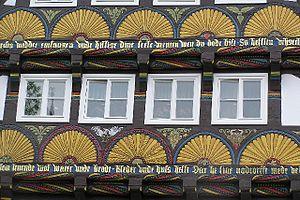
La colonie Alexandrowka de Potsdam, capitale du Land de Brandebourg en Allemagne, est pour l’époque un concept innovant de monument commémoratif créé en 1826 sous la forme d’un village russe créé ex nihilo, réclamé par un roi en mémoire d’un autre monarque qui venait de décéder peu de temps avant. Le roi et maître d’ouvrage était Frédéric-Guillaume III de Prusse tandis que le monarque décédé était le tsar Alexandre Iᵉʳ. Au village artificiel s’ajoute un parc-verger conçu par Peter Joseph Lenné dont la vocation programmatique se maintiendra jusqu’à nos jours en raison des espèces d’arbres fruitiers rares qui s’y trouvaient et qu’on essaie de reconstituer à ce jour. En réalité, c’est moins la personne du tsar que l’amitié entre deux souverains, et à travers eux deux nations s’influençant réciproquement, que voulait célébrer le roi de Prusse. Il s’agit d’une reproduction libre de colonie militaire telle qu’elle est pratiquée en Russie à cette époque, donc en quelque sorte de la délocalisation de la culture russe sur le sol brandebourgeois afin de se souvenir du lien culturel qui unit les deux royaumes par des marqueurs visibles sur le terrain.